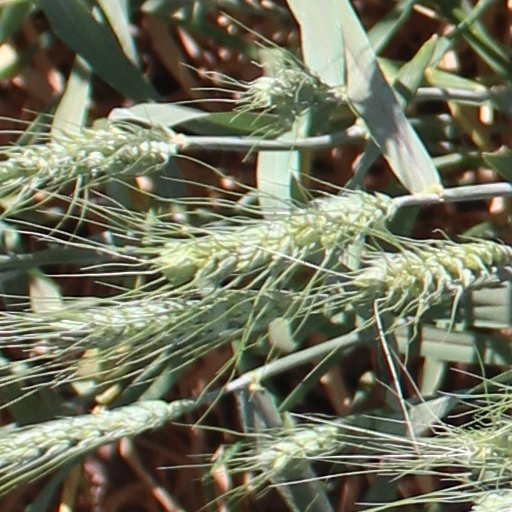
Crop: wheat